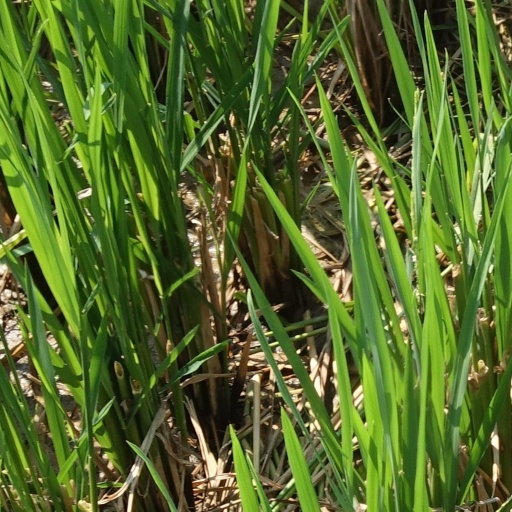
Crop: rice